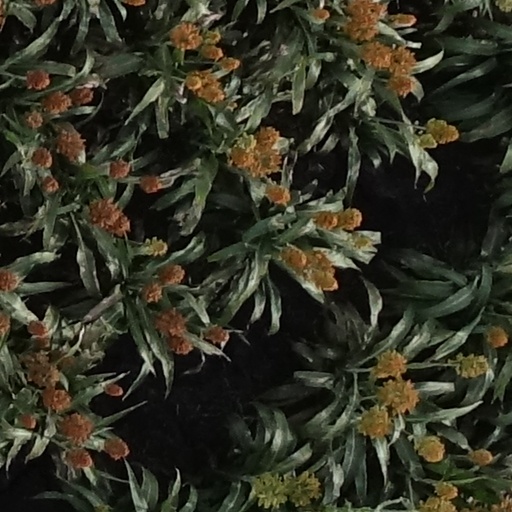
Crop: sorghum